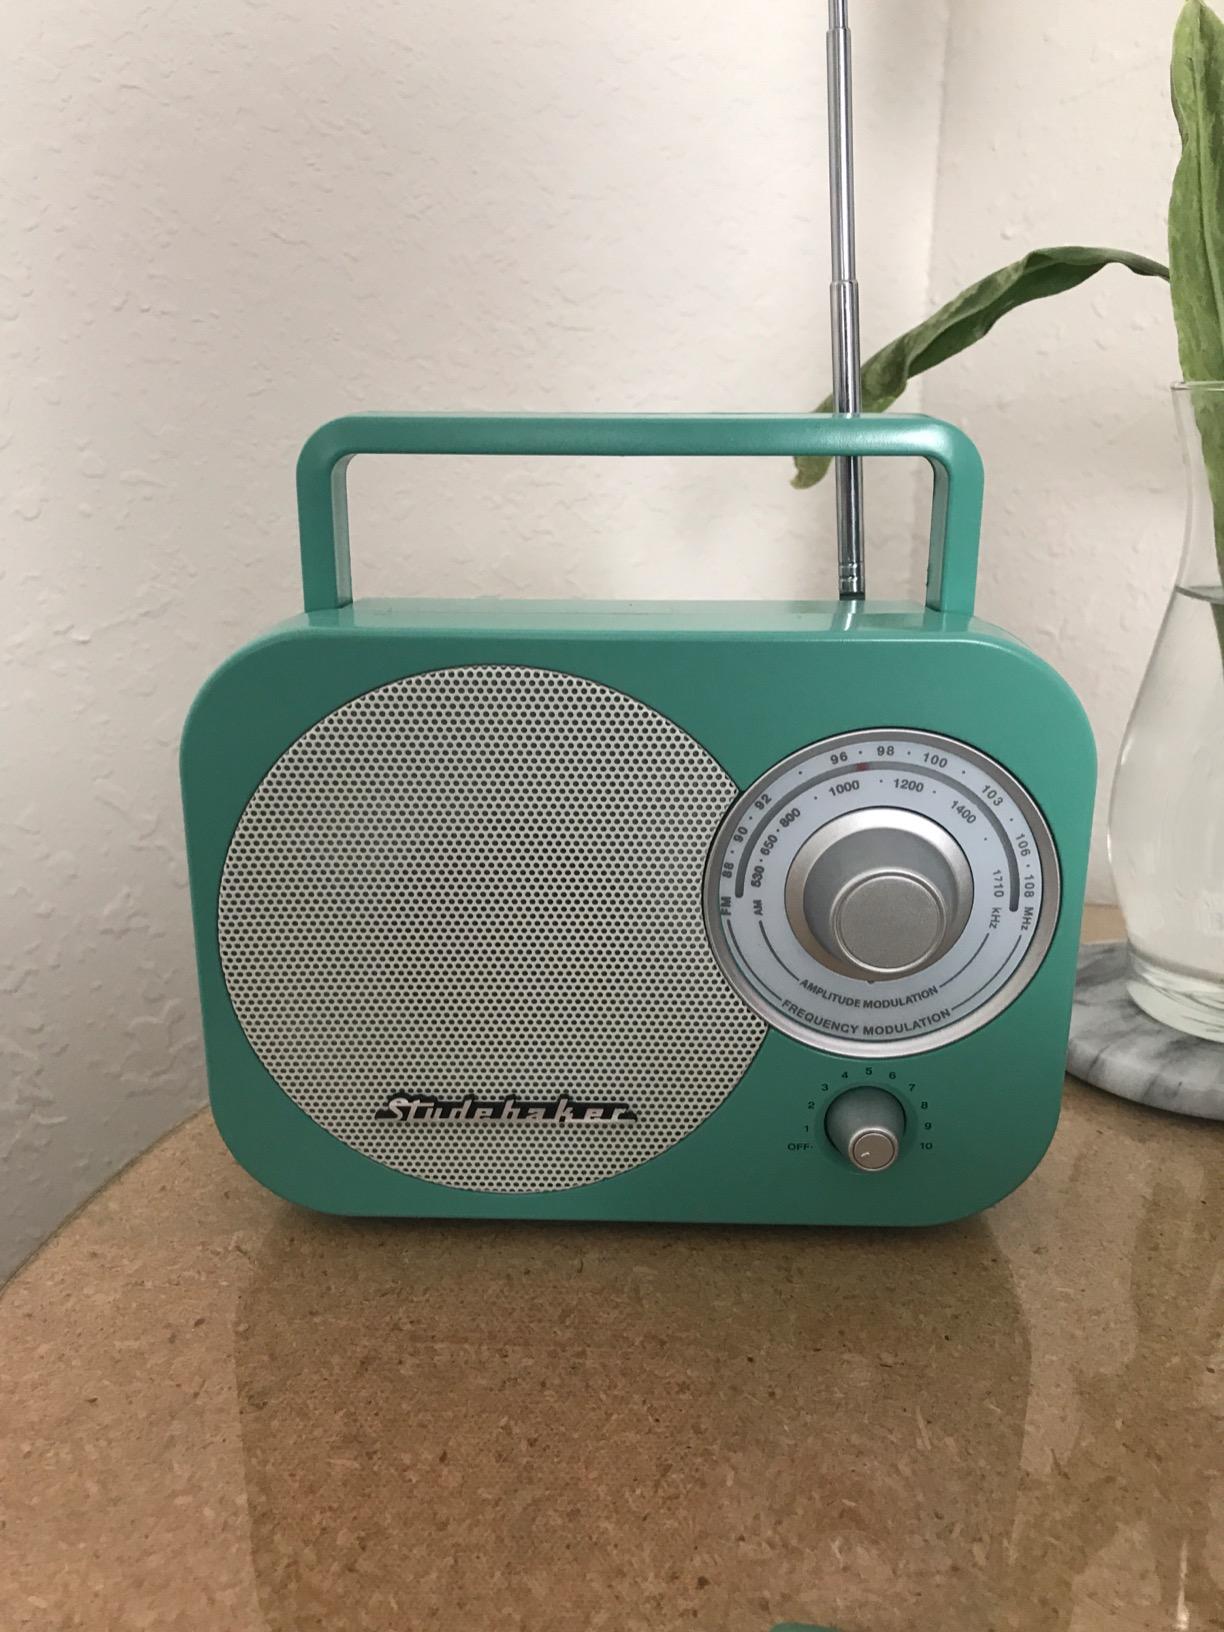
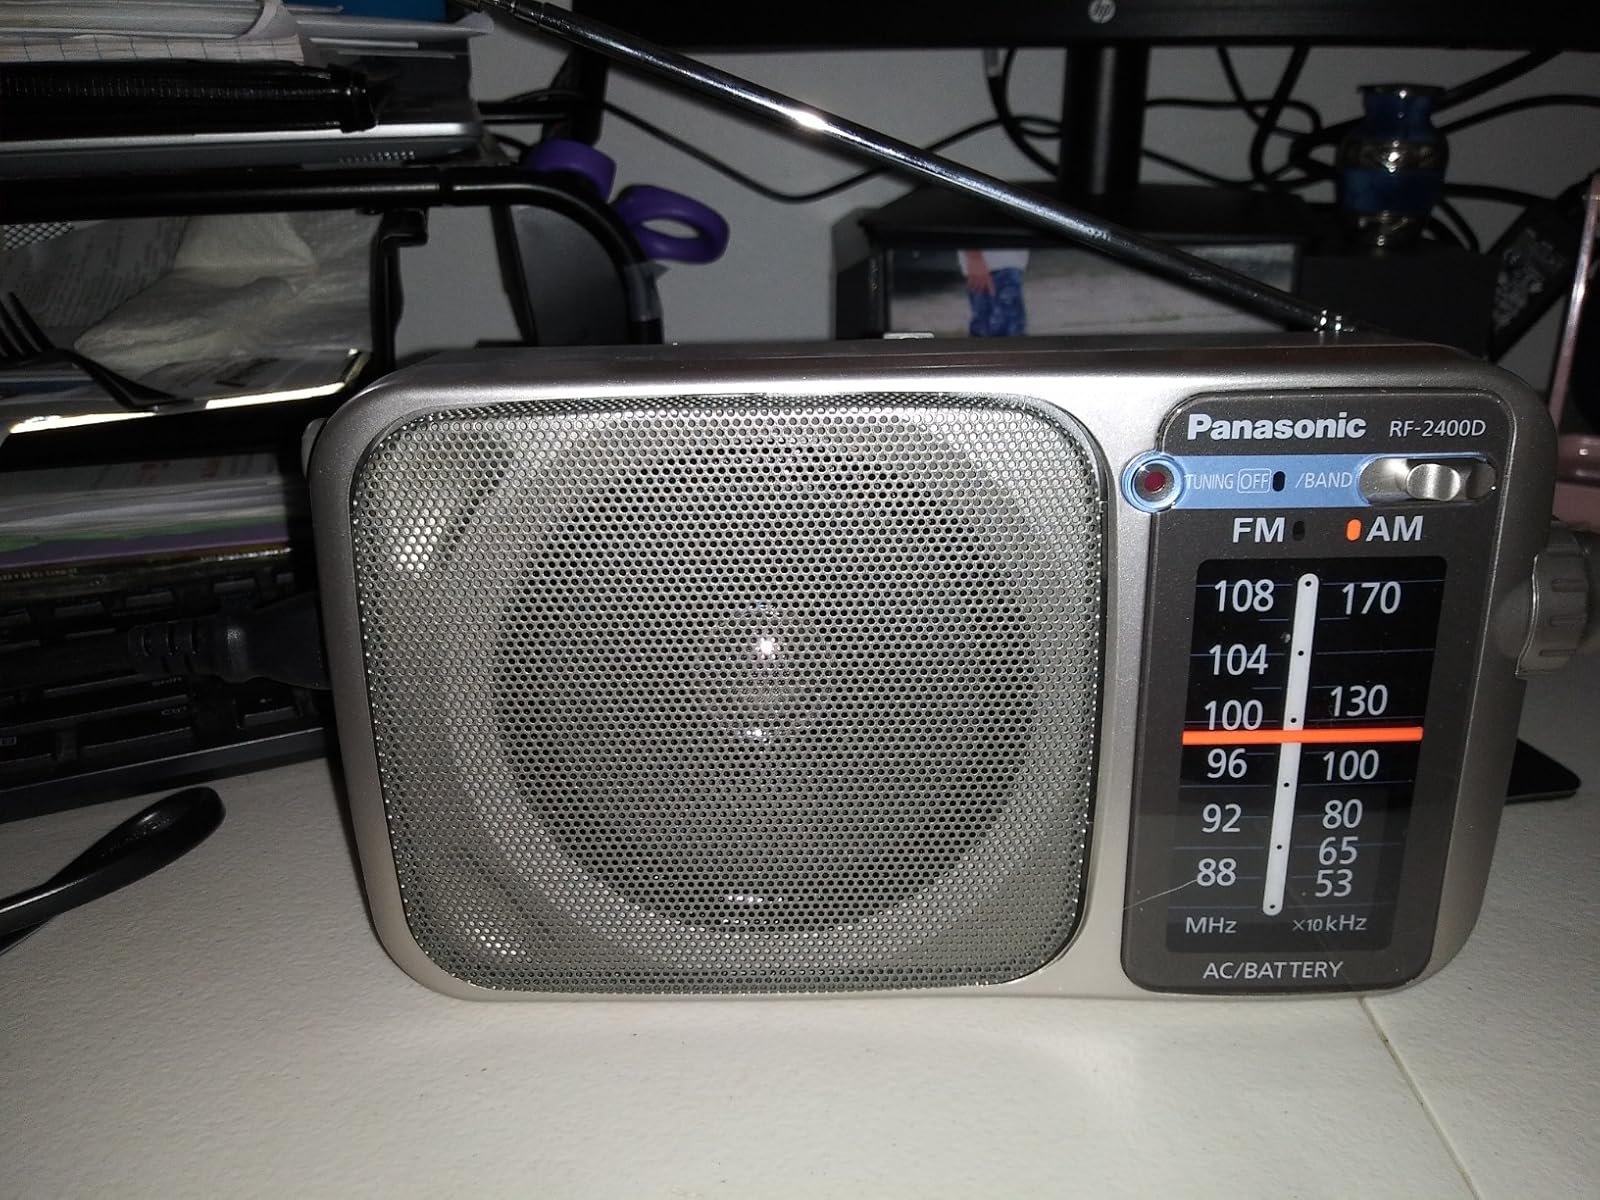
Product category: radio
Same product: no